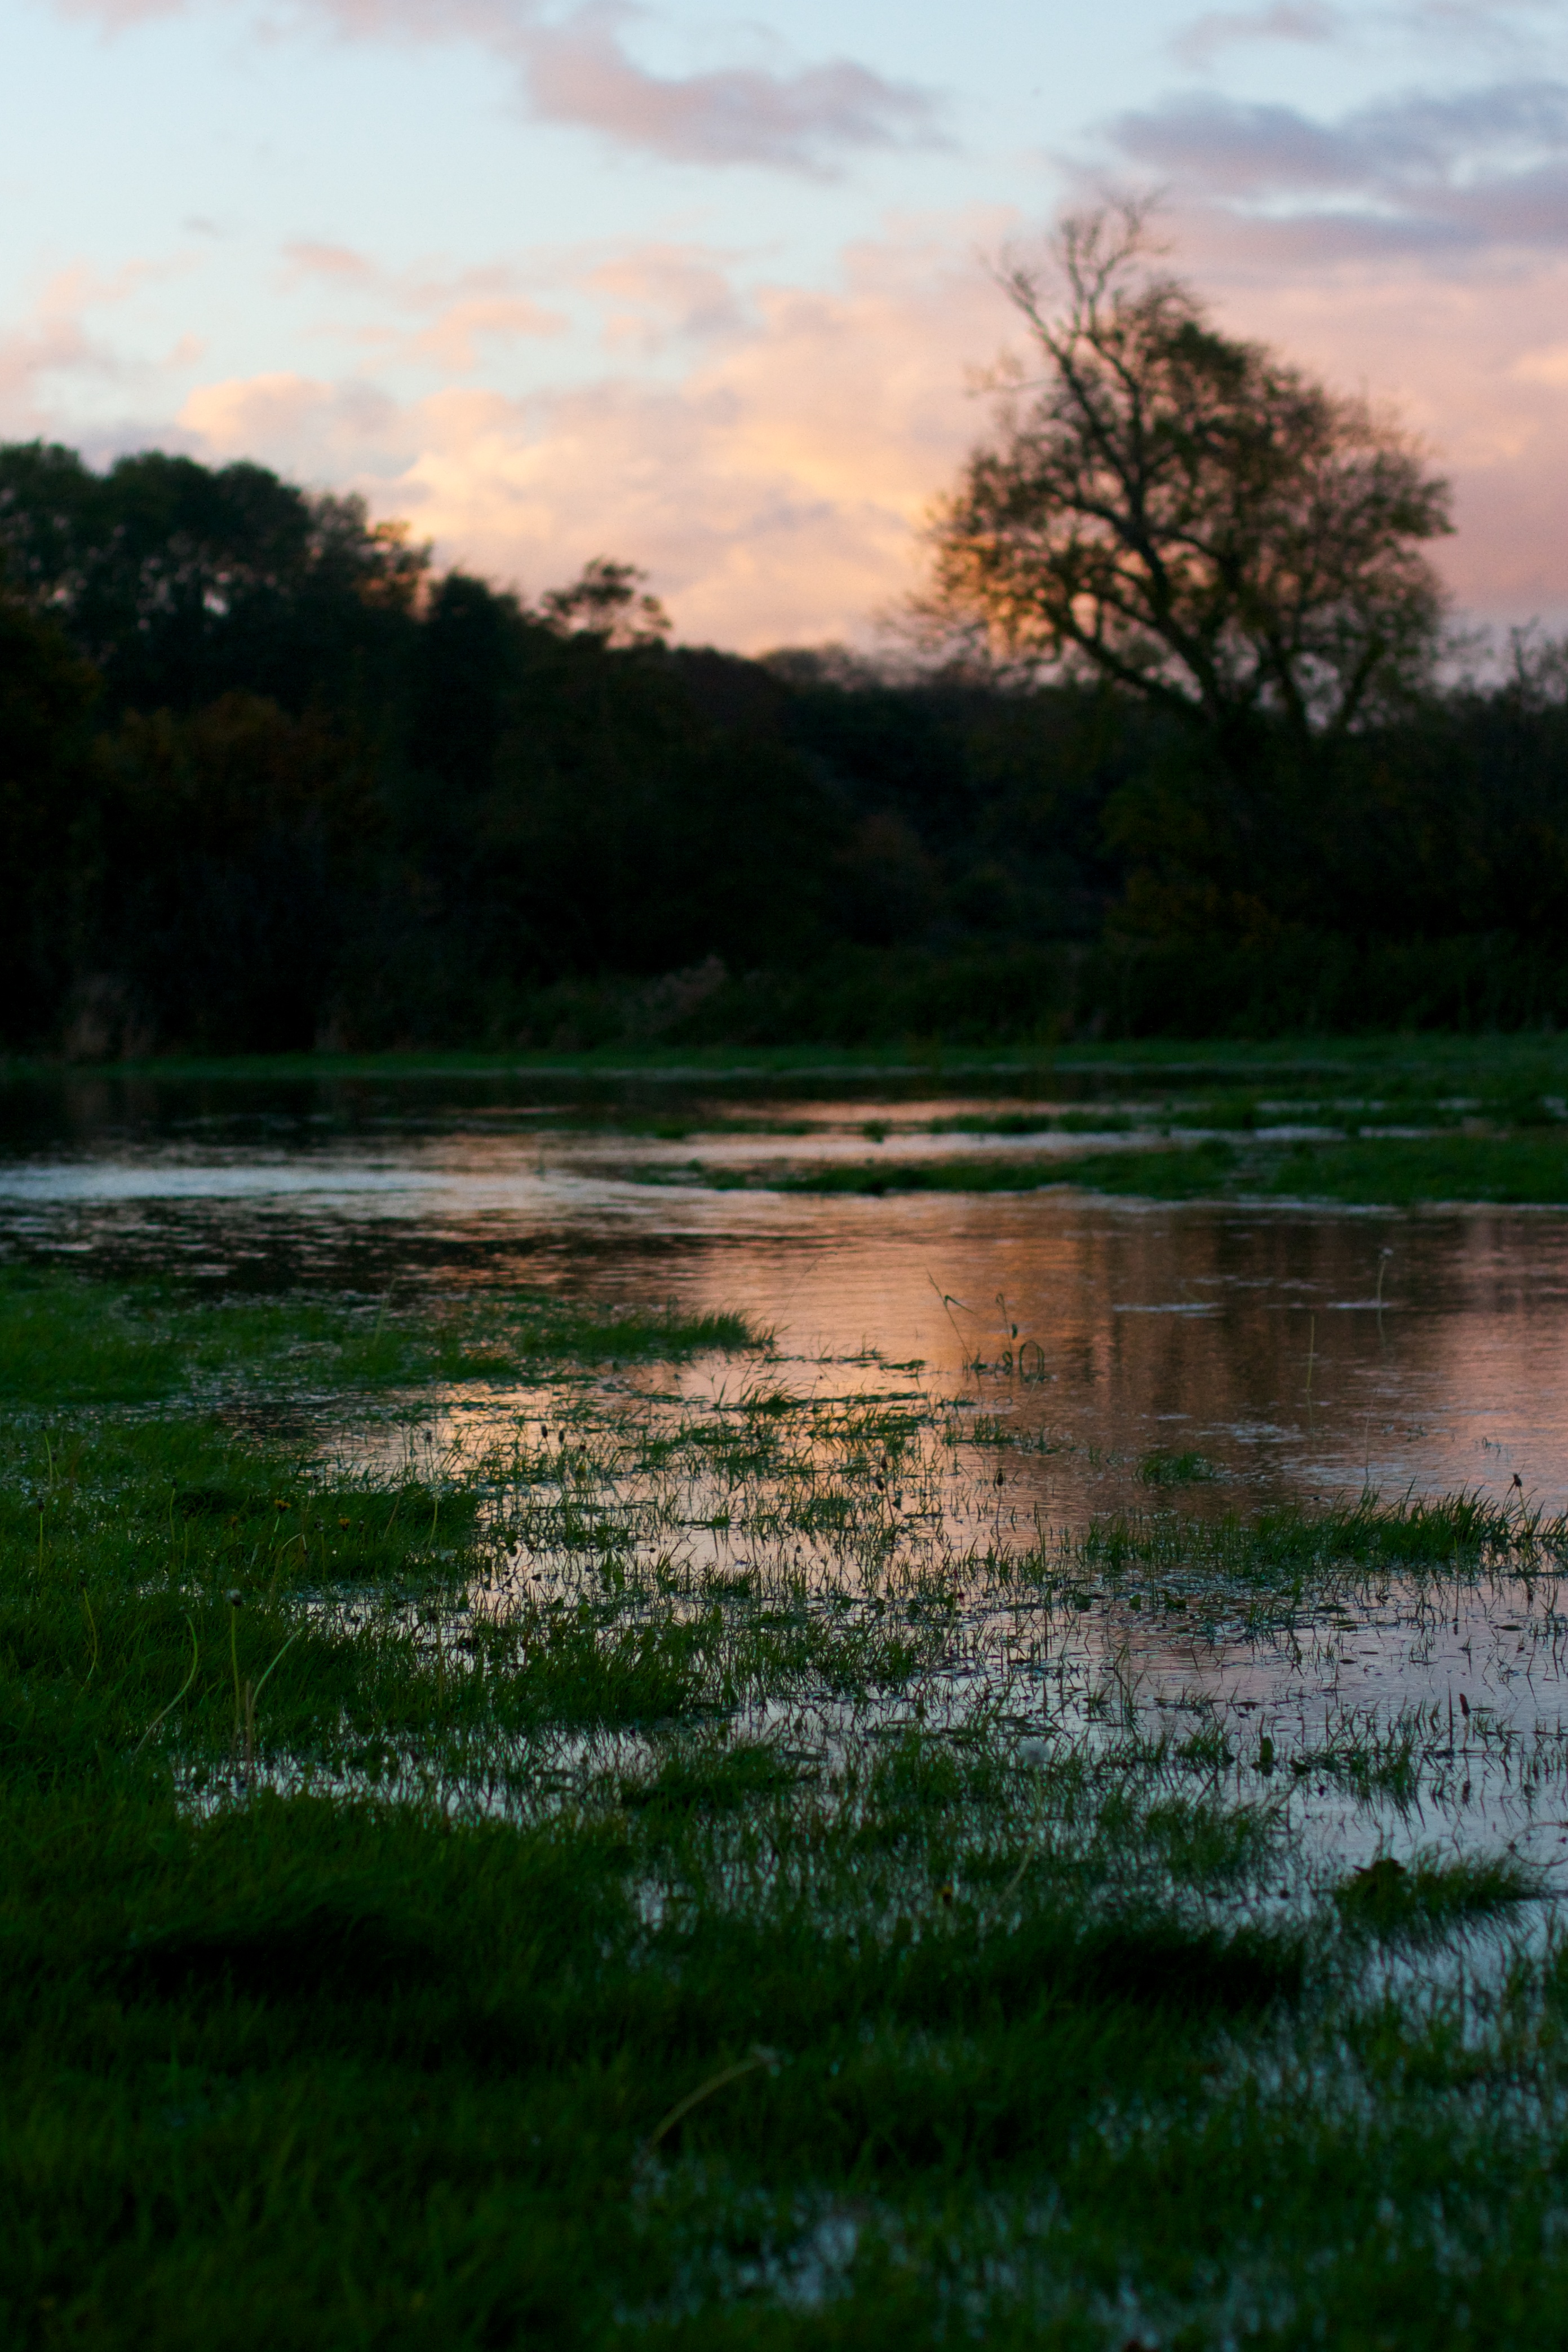
landscape, tree, water, nature, forest, grass, marsh, swamp, wilderness, morning, leaf, lake, river, pond, stream, reflection, autumn, reservoir, waterway, body of water, cool image, wetland, habitat, rural area, natural environment, atmospheric phenomenon